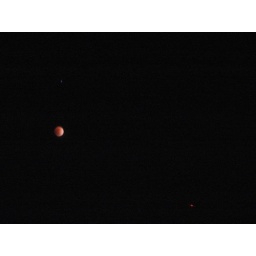
red ball in the sky